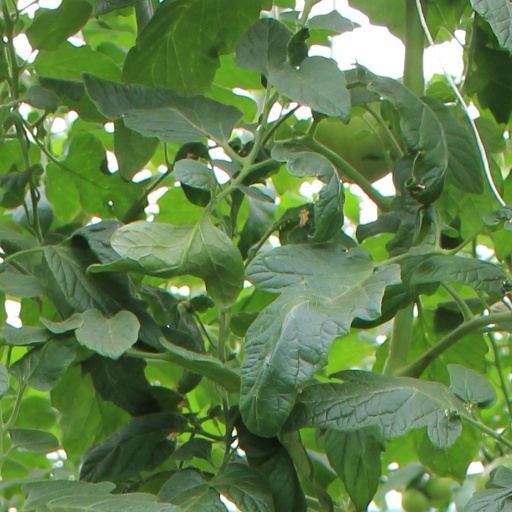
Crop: tomato